T. J. Warren

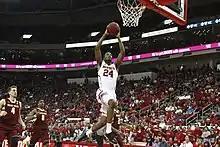
Warren dunks versus Boston College

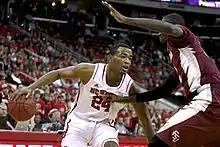
Warren dribbling against Florida State

Warren decided to stay for his sophomore year despite being rated as one of the top 31 prospects in the NBA draft during his freshman year. His main influence was his father who convinced him that playing another year at NC State would benefit Warren more, by allowing him to further develop his basketball skills and also improve his draft spot for the NBA. His father is Tony Warren Sr., who played for NC State from 1977 to 1979 under Norm Sloan. Warren only averaged 27 minutes a game his freshman season, but knew his minutes would increase his sophomore year due to NC State's basketball team losing all of their starters from the previous year. Warren showed great great potential during his Freshman year, but didn't get to put his talents on full display due to the fact that he played more of a sixth man role as opposed to starting.